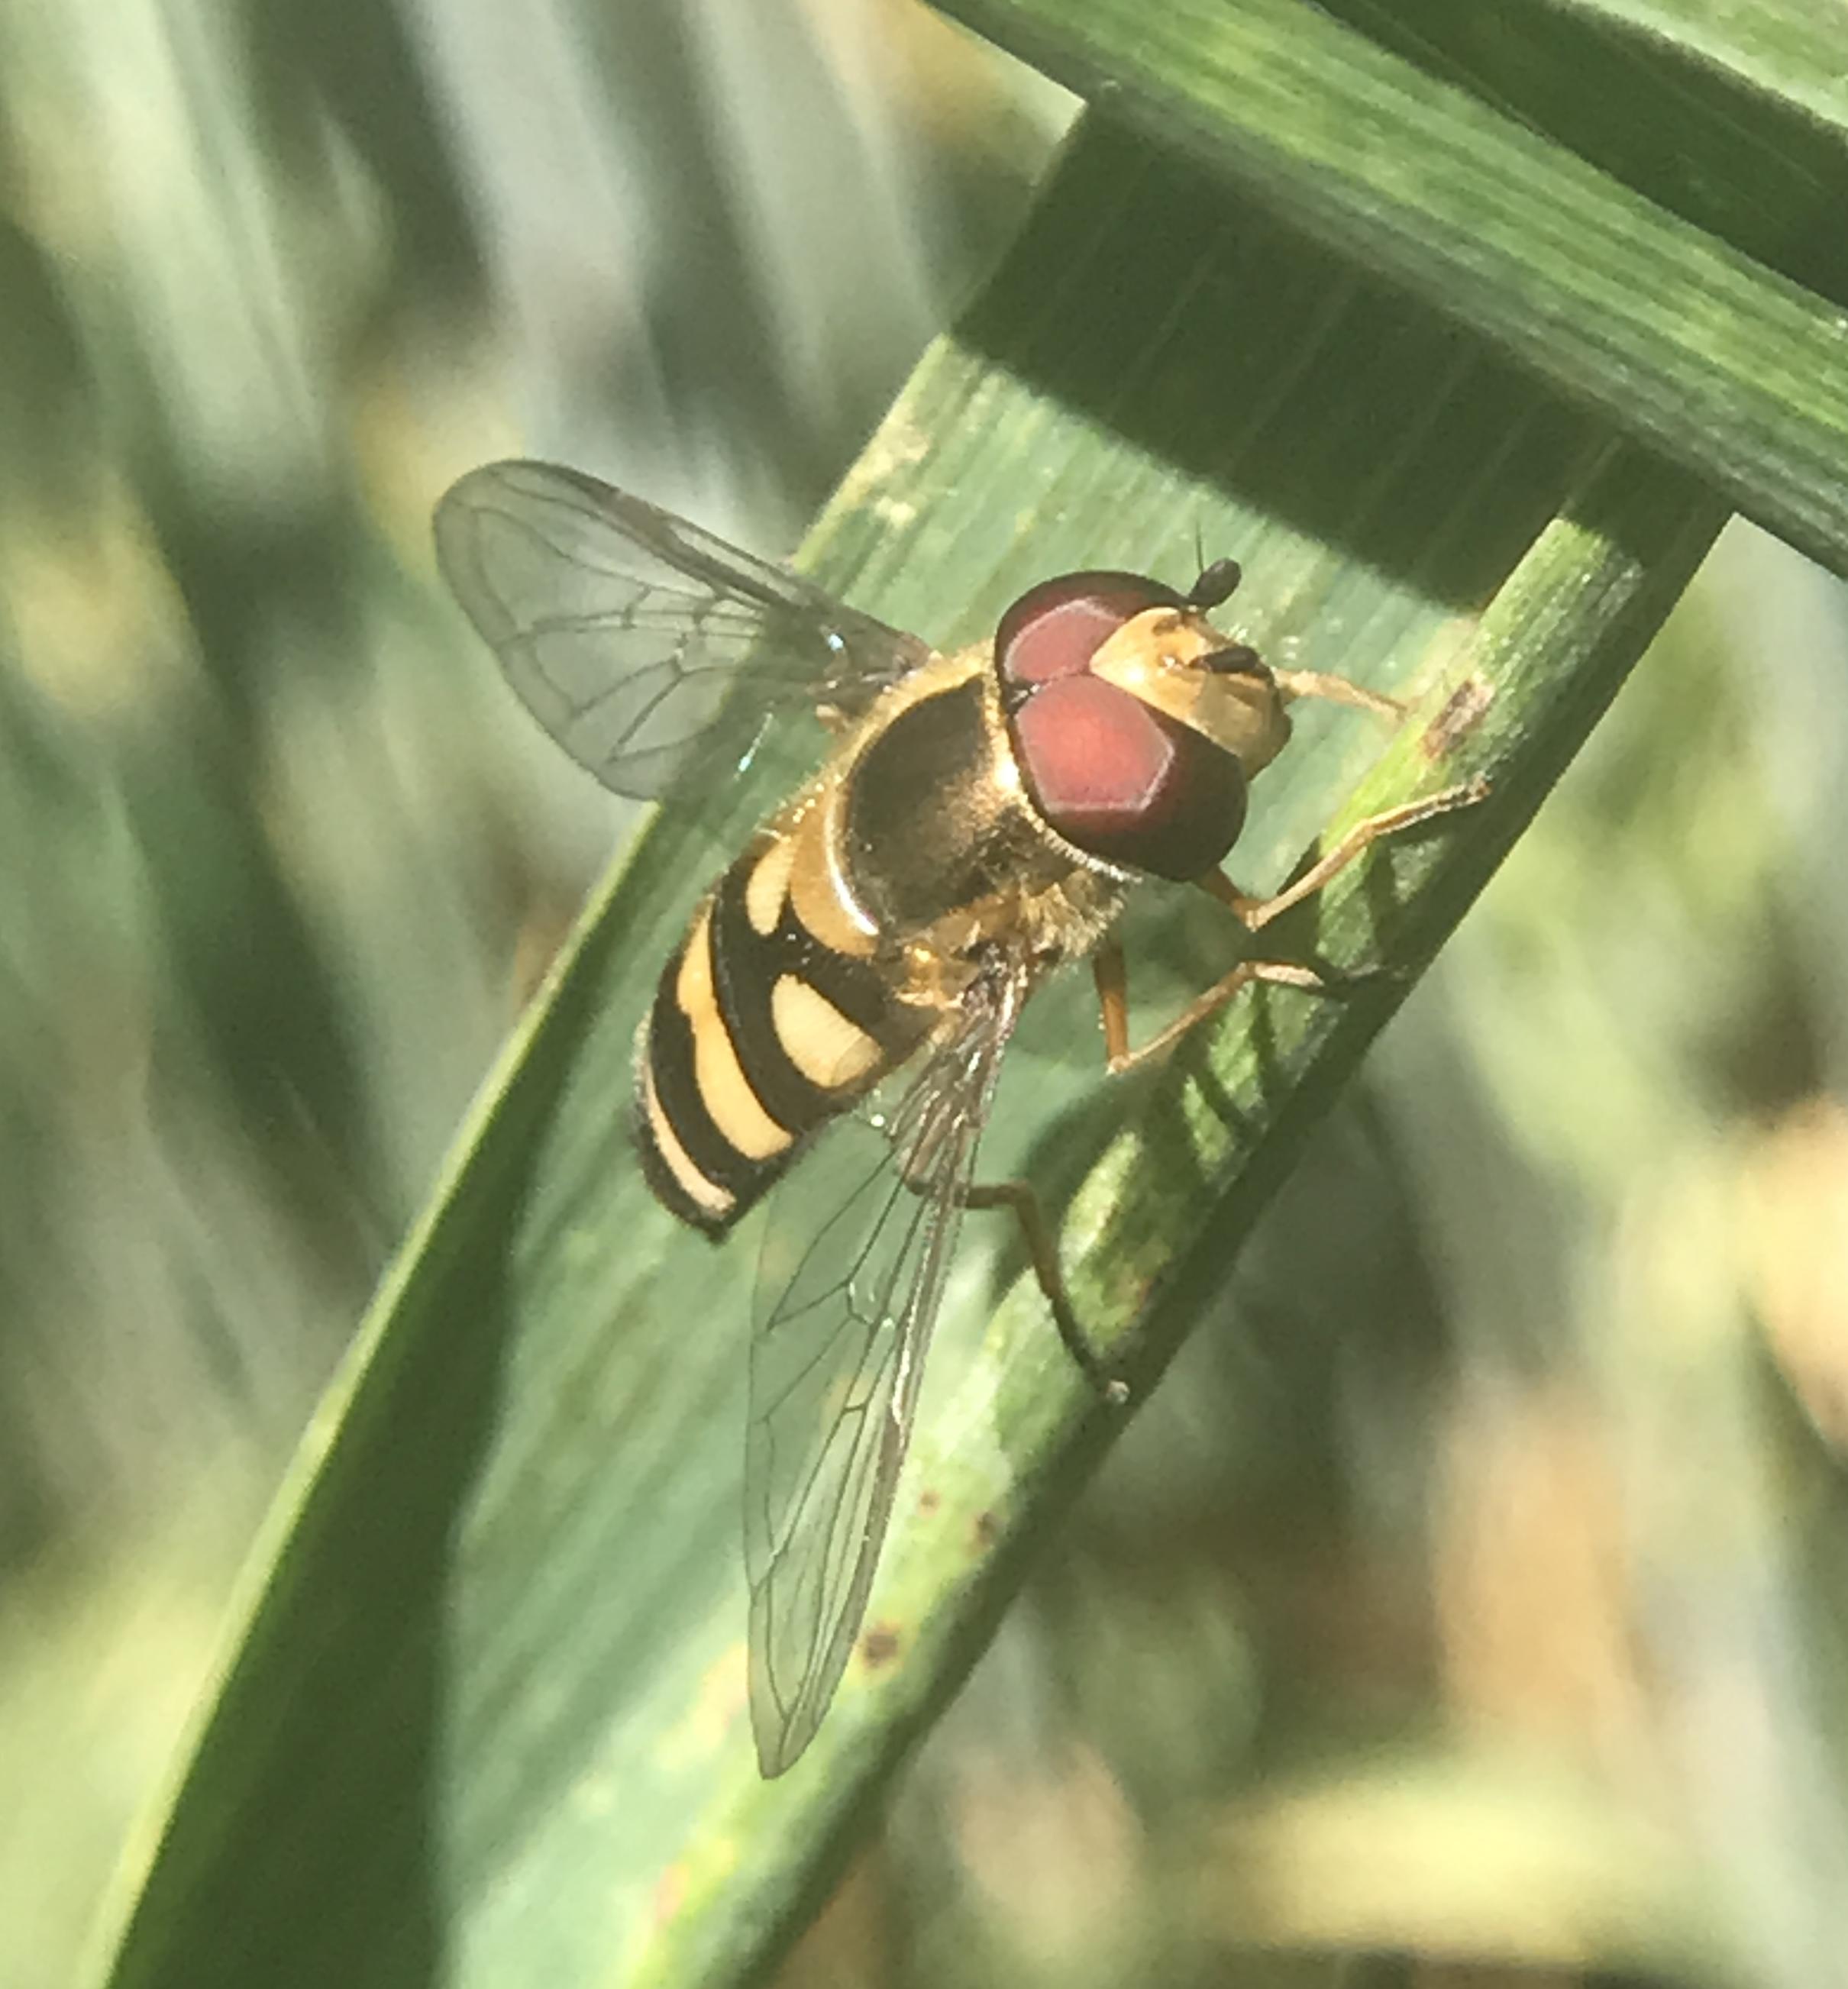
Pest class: predators